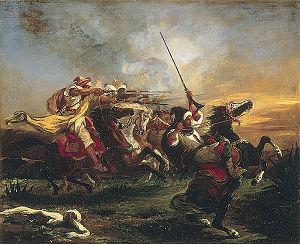
La fantasia est un art équestre traditionnel pratiqués essentiellement au Maghreb, se manifestant par la simulation d'assauts militaires. Cet art est notamment appelé « jeu de la poudre » ou « jeu des chevaux ».